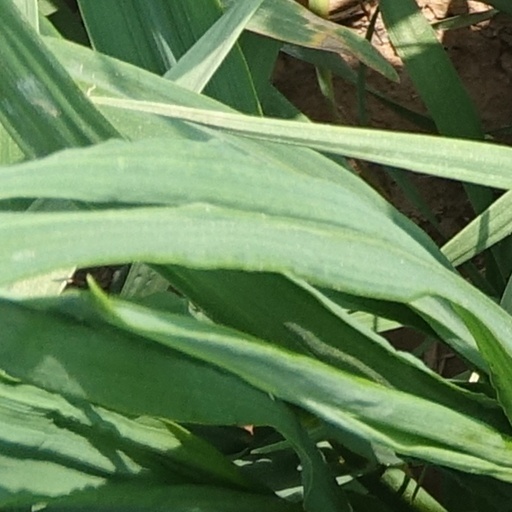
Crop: wheat